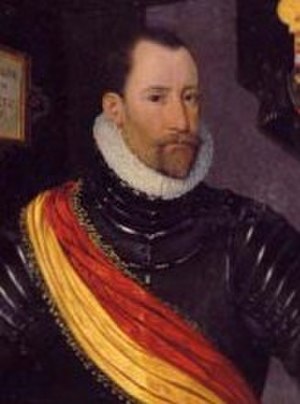
Kongerækken / Kongerækken / Huset Oldenborg
Udsnit af portræt af Frederik 2. malet 1581 af Hans Knieper.
Kongerækken, forstået som den danske kongerække, er en liste over Danmarks regenter gennem tiderne.